Walkenrieder Kreuzgangkonzerte

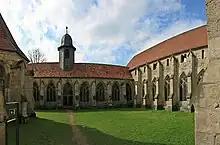

The ambitious season begins in May with the Opening Concert and ends in December with the Concert Between the Years. Over the course of a year, two to four events are offered monthly in the double cloister of the Walkenried Monastery and in summer also in the Cloister Garden. Up to 5,000 listeners attend the Walkenried cloister concerts each season.